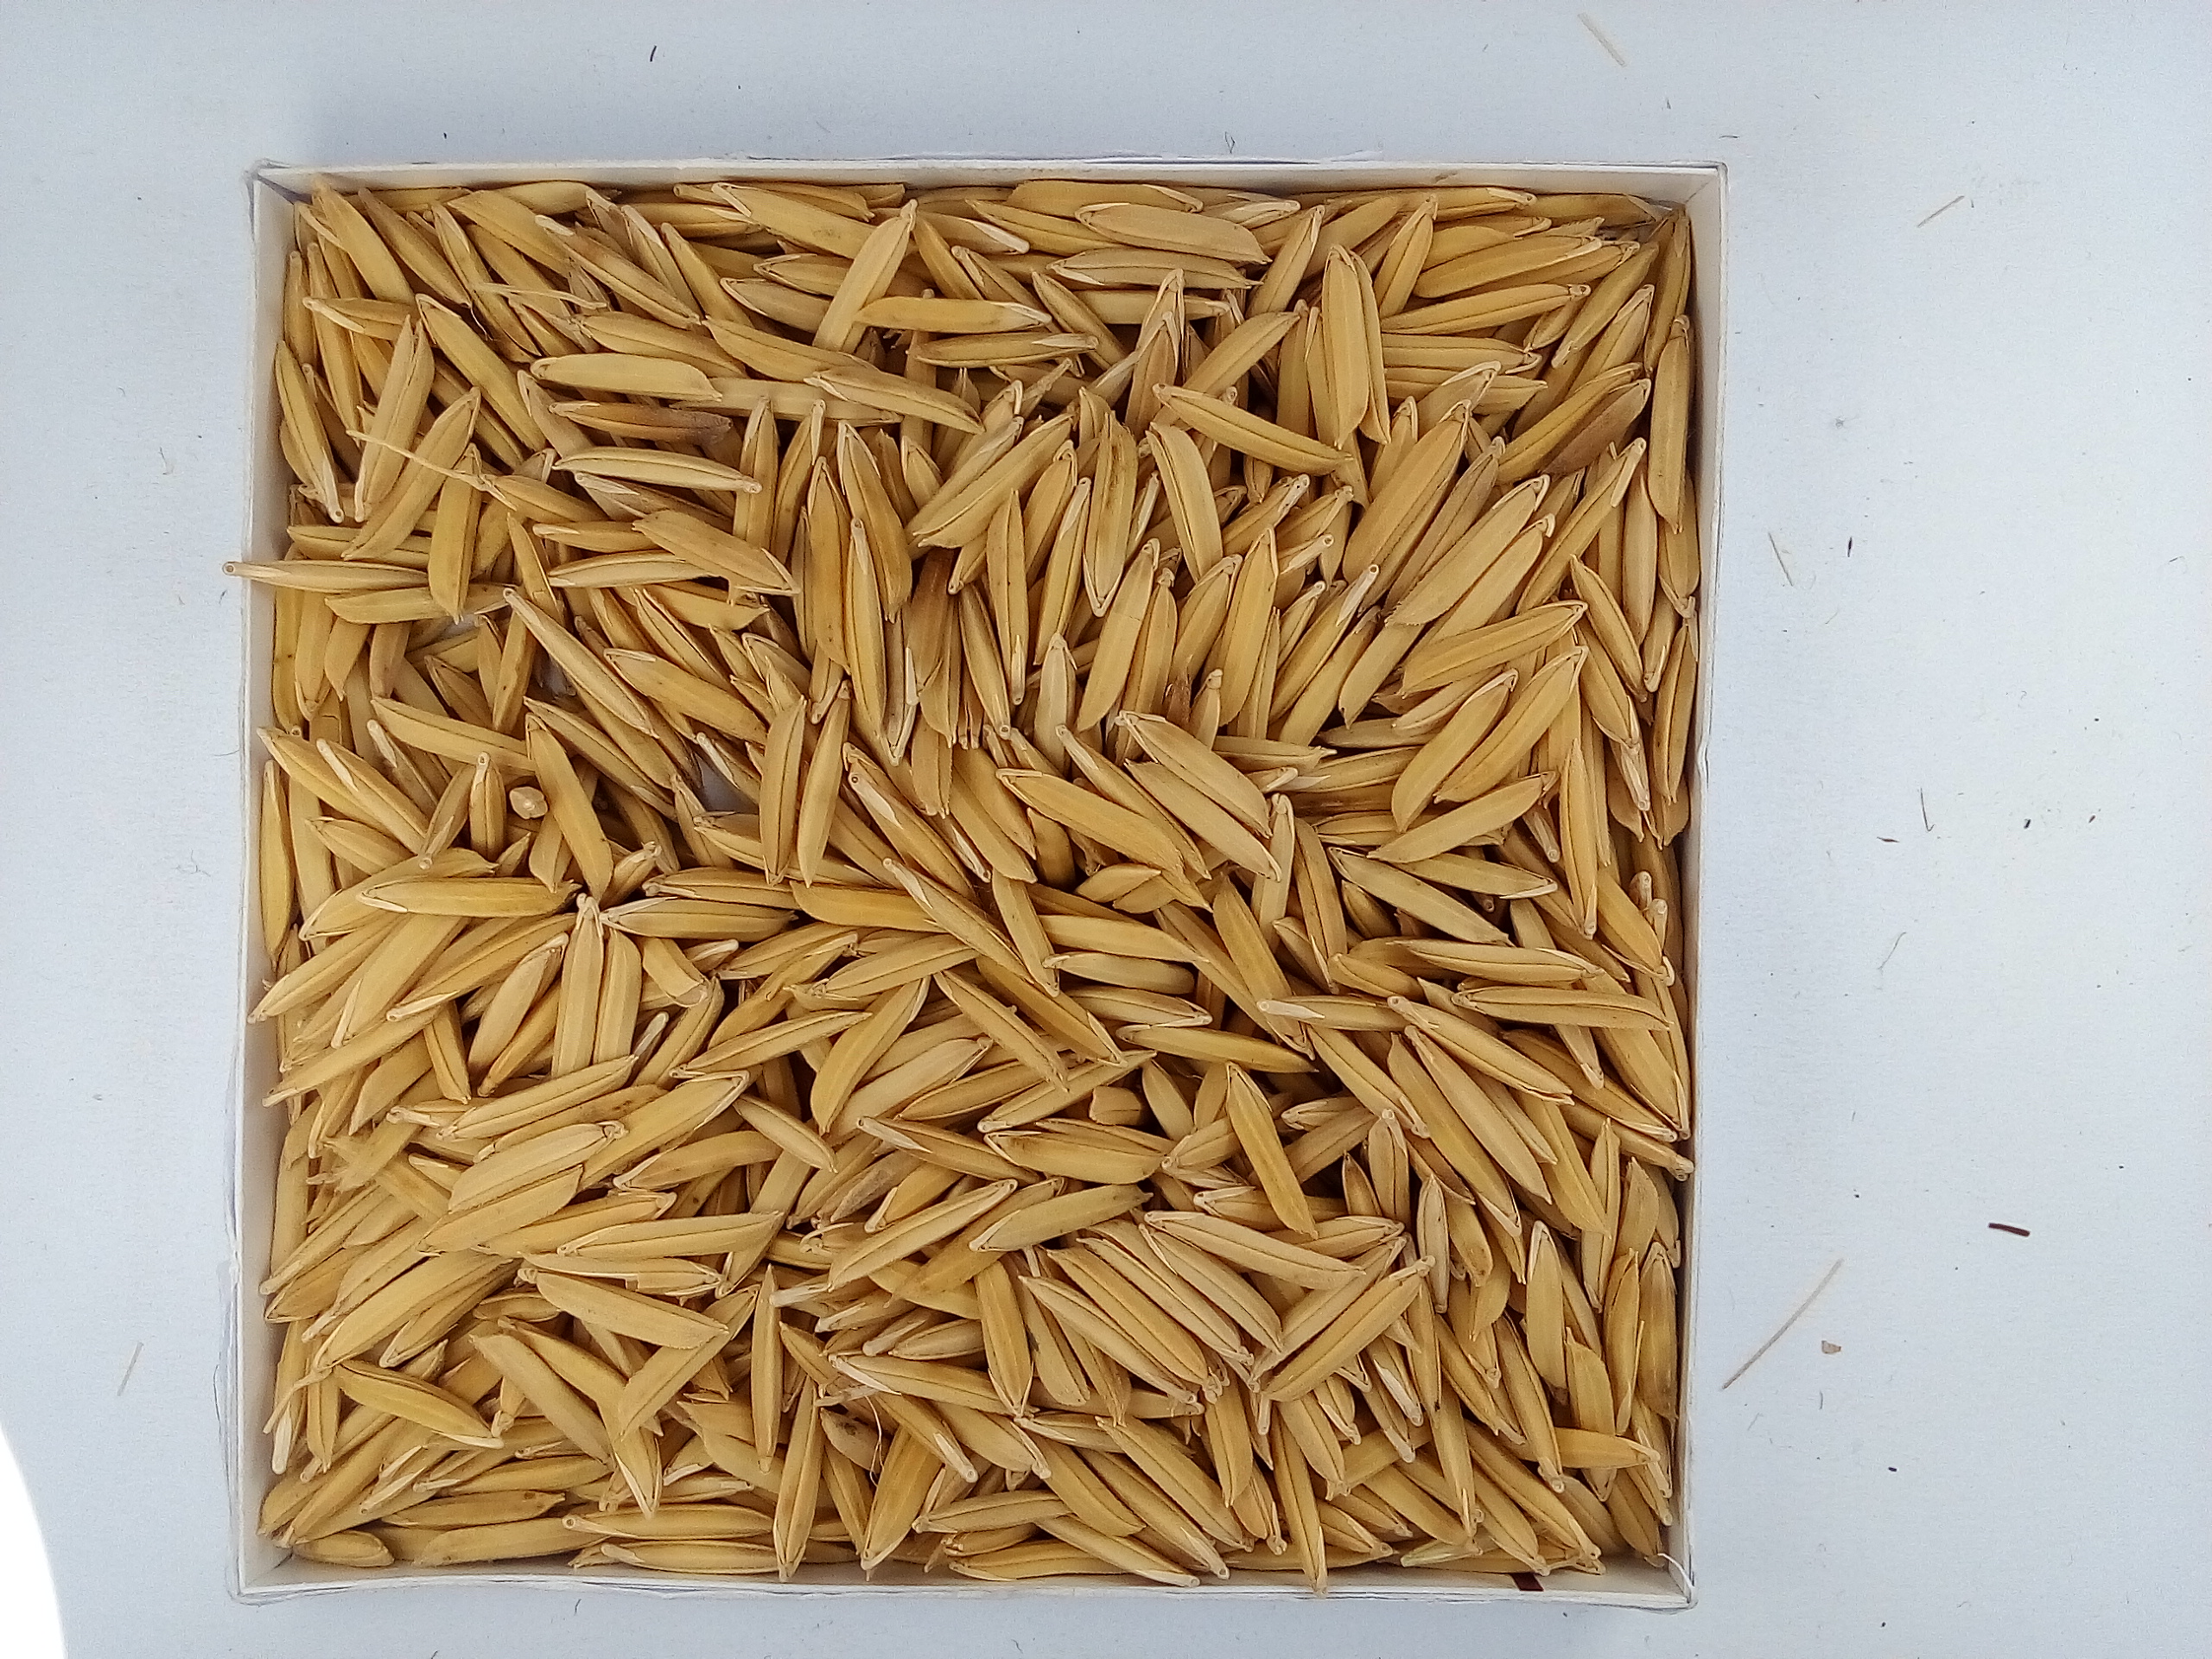
Rice seed variety: Unknown